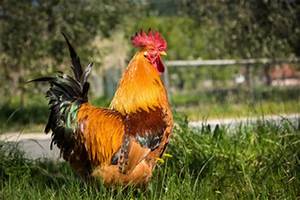
Label: gallina